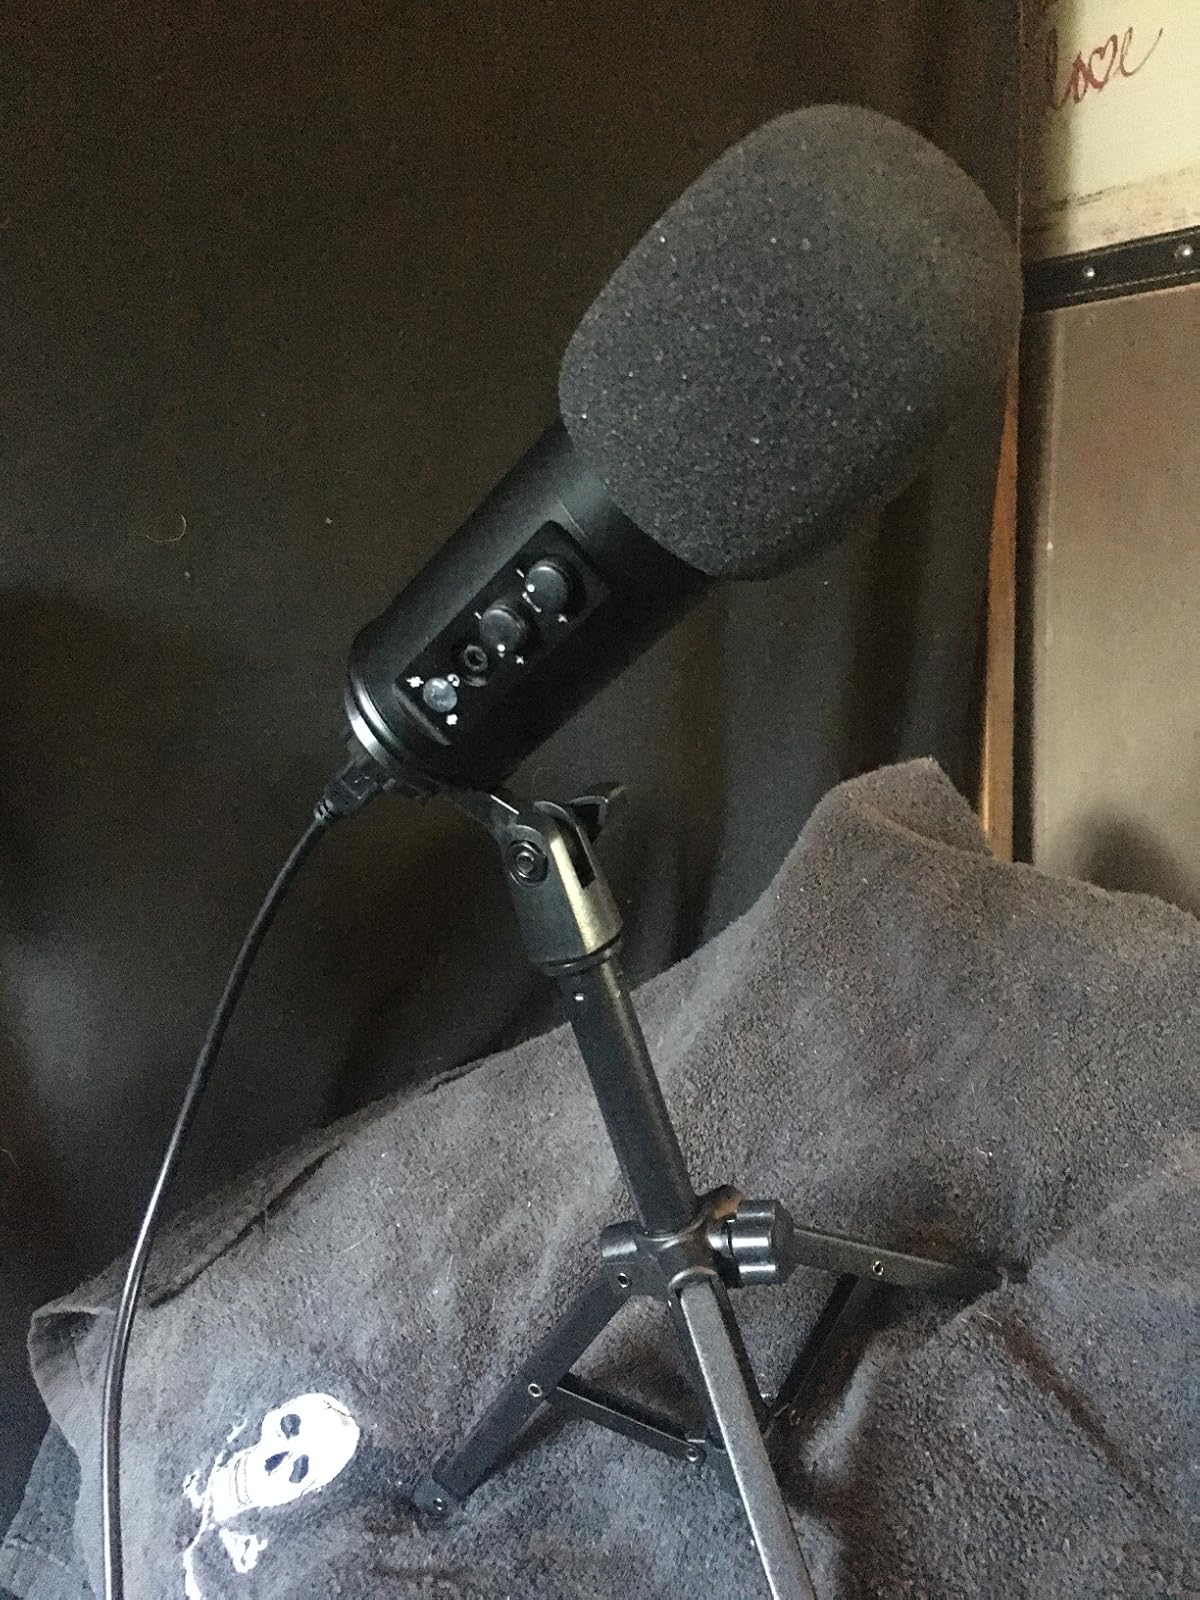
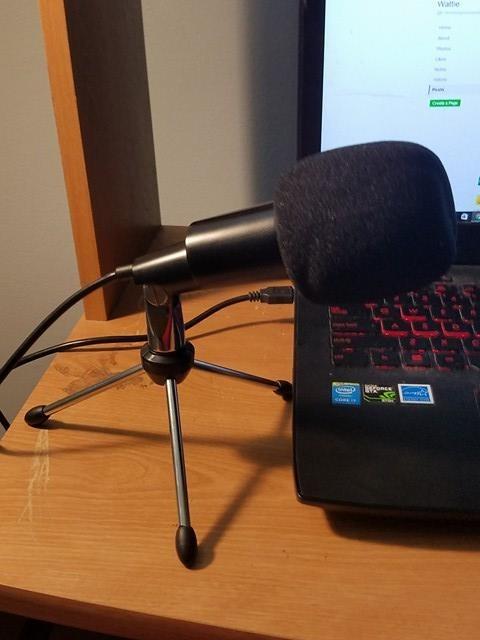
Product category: microphone
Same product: no